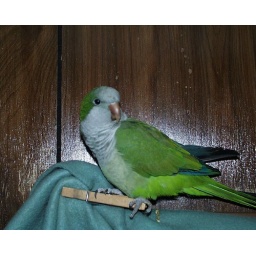
Right on top of the window in our computer room.